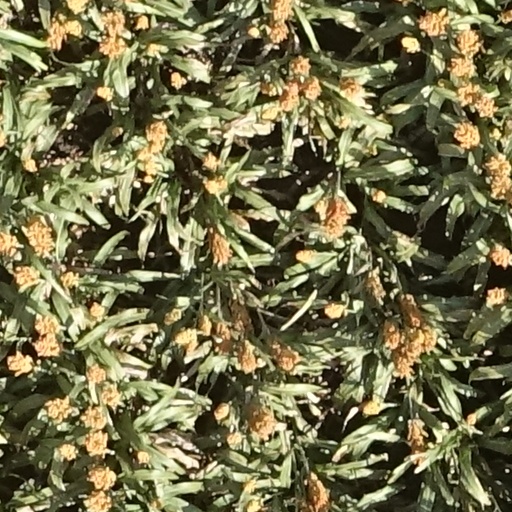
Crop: sorghum